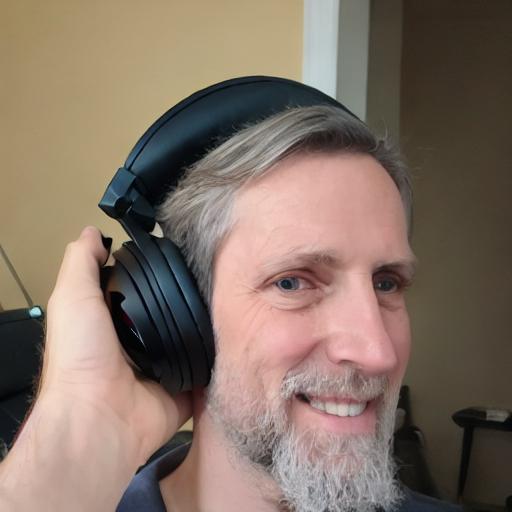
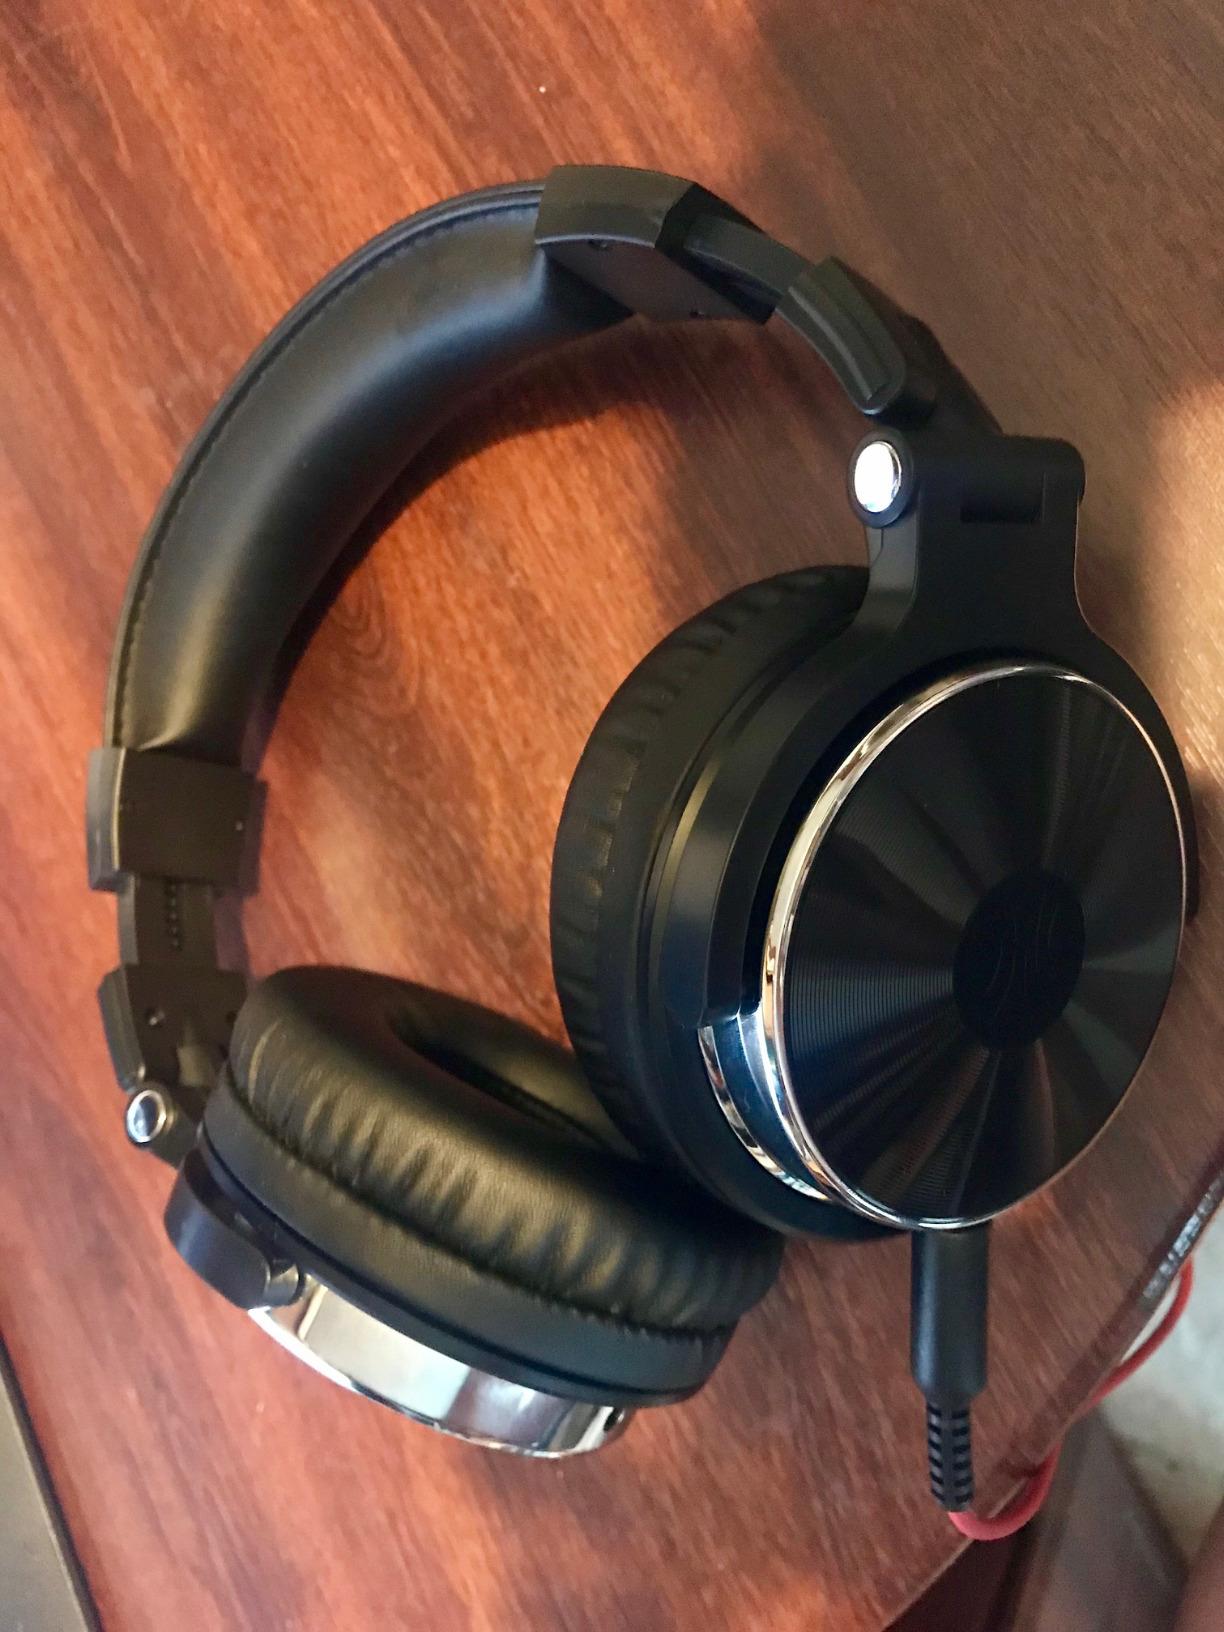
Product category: headphones
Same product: no